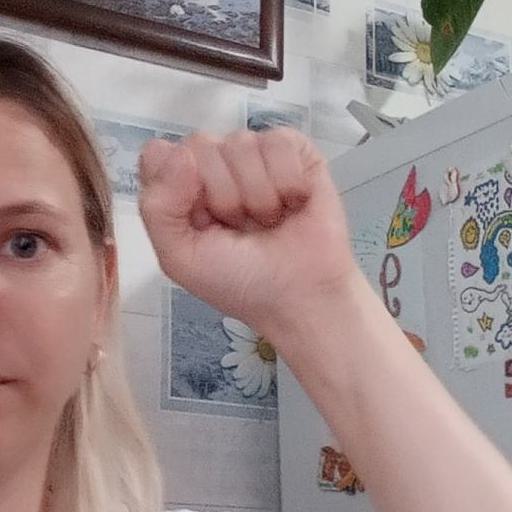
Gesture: fist